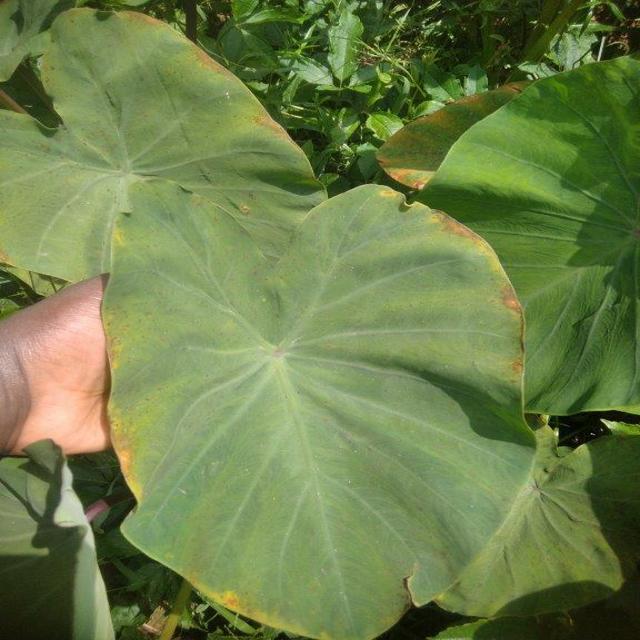
Label: Early_Blight